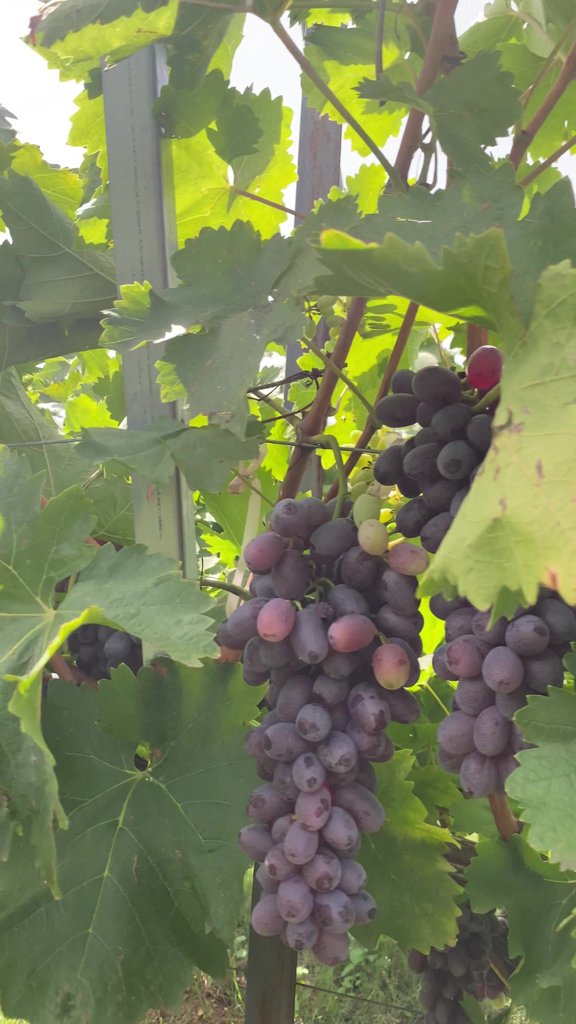
Berries visible: 137
Grape clusters: 4